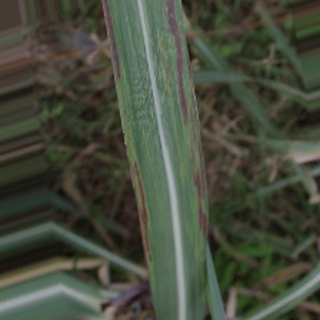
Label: sugarcane_bacterial_blight